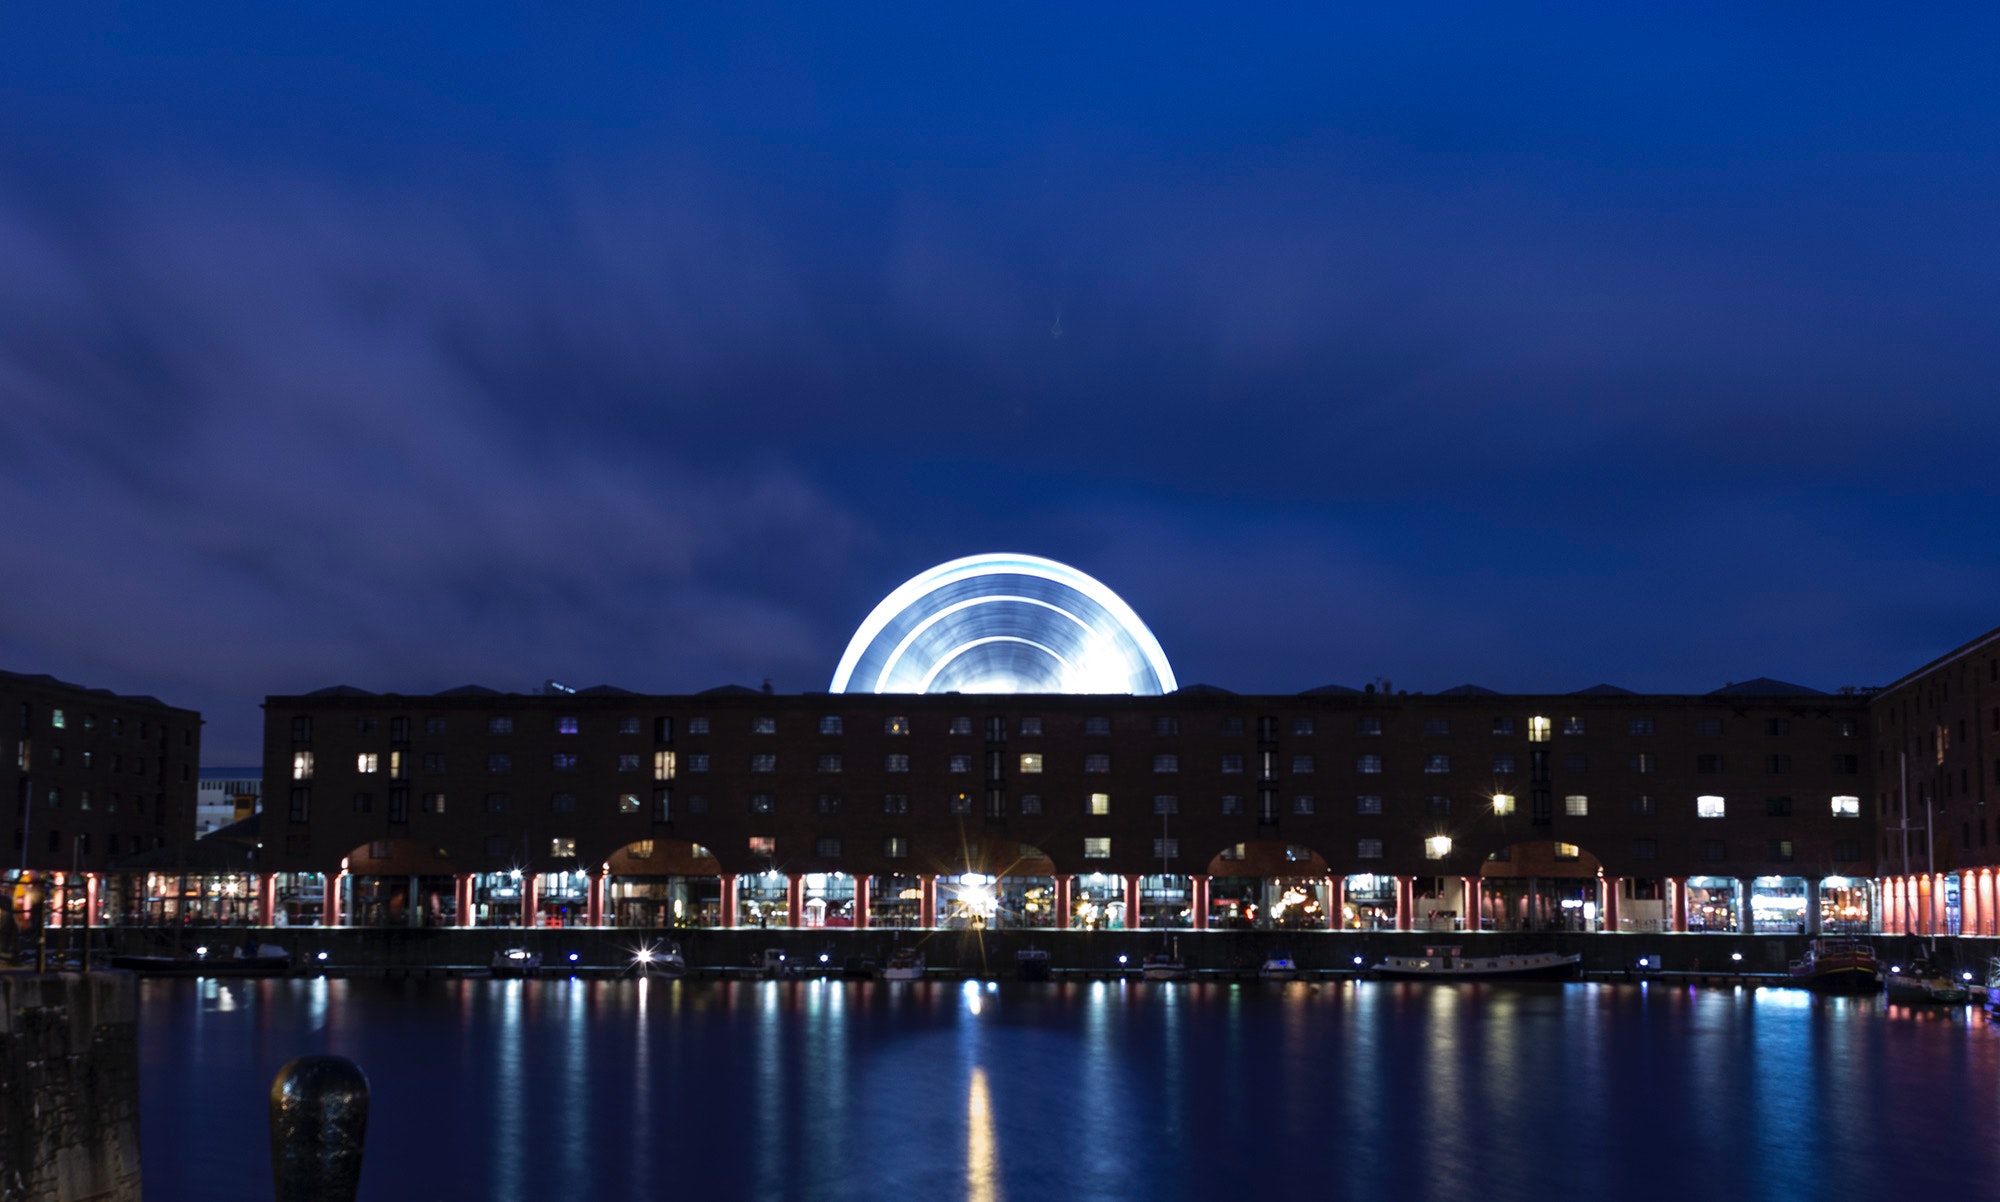
landmark, blue, night, architecture, light, sky, reflection, metropolitan area, tourist attraction, city, moon, building, evening, house, cityscape, midnight, dusk, horizon, river